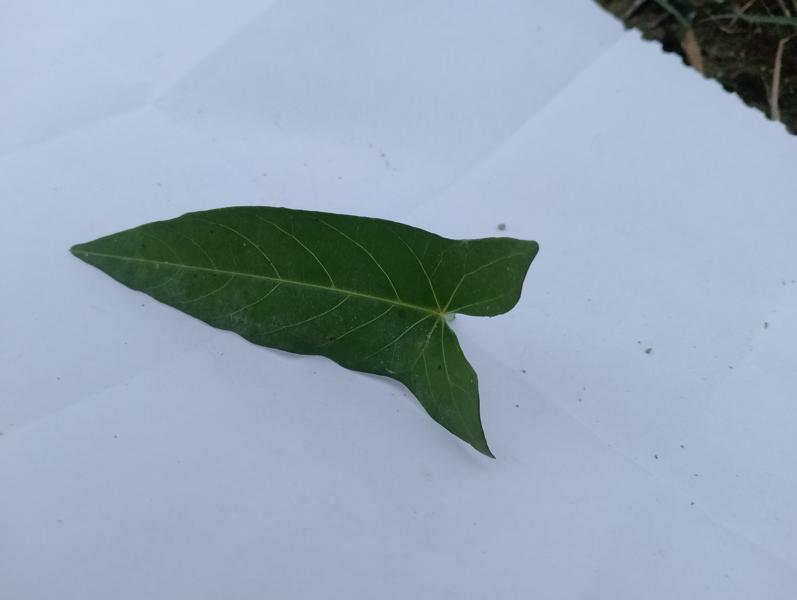
Weed species: Ipomoea aquatic